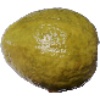
Label: Guava 1